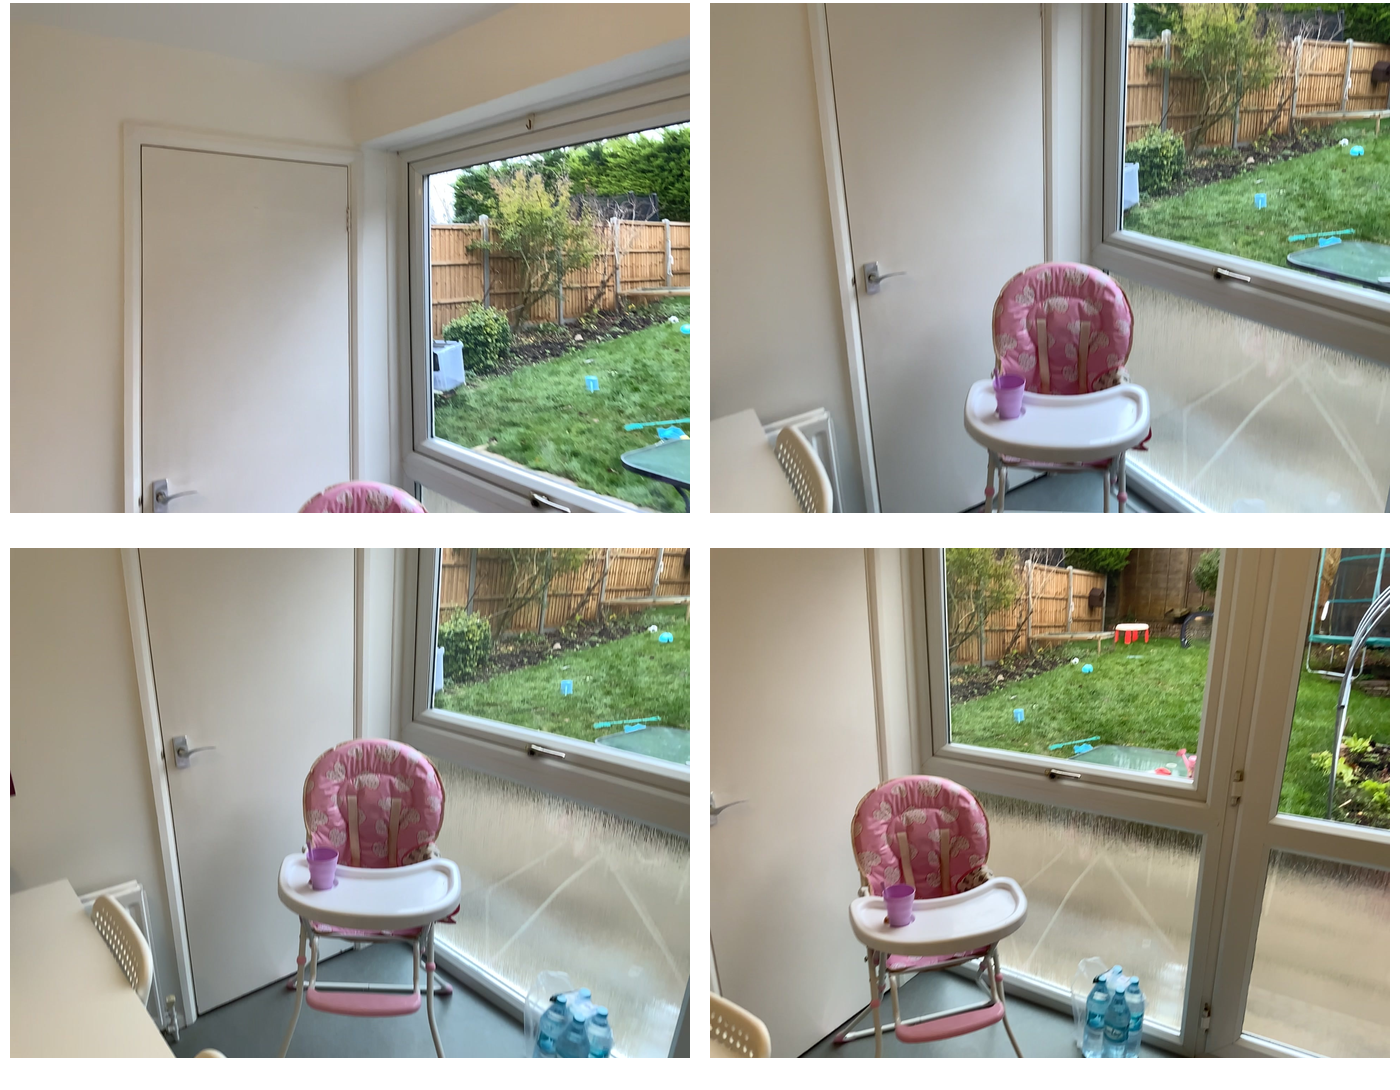Task instruction: Open the window.
Answer: {"task_instruction": "Open the window.", "nodes": ["handle", "window"], "edges": [{"functional_relationship": "openorclose", "object1": "handle", "object2": "window", "spatial_relations": ["close"], "is_touching": true}], "action_type": "rotate", "function_type": "open_close_control"}